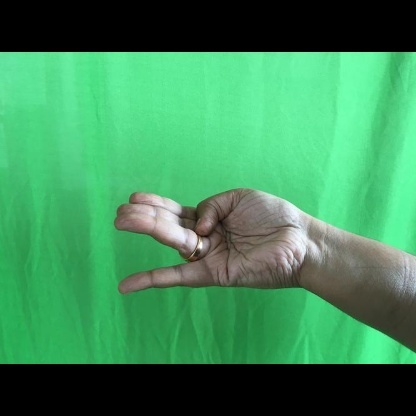
Mudra: Chaturam